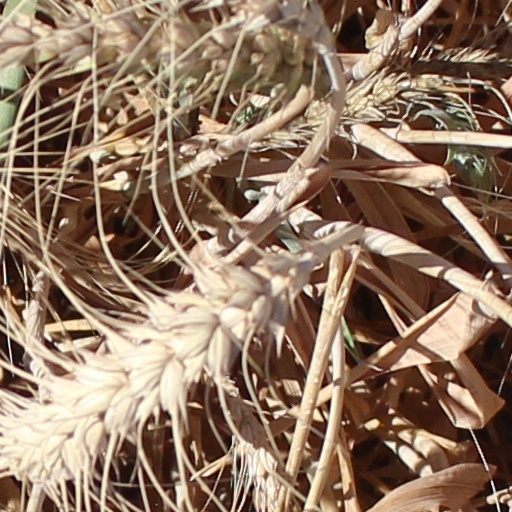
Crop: wheat